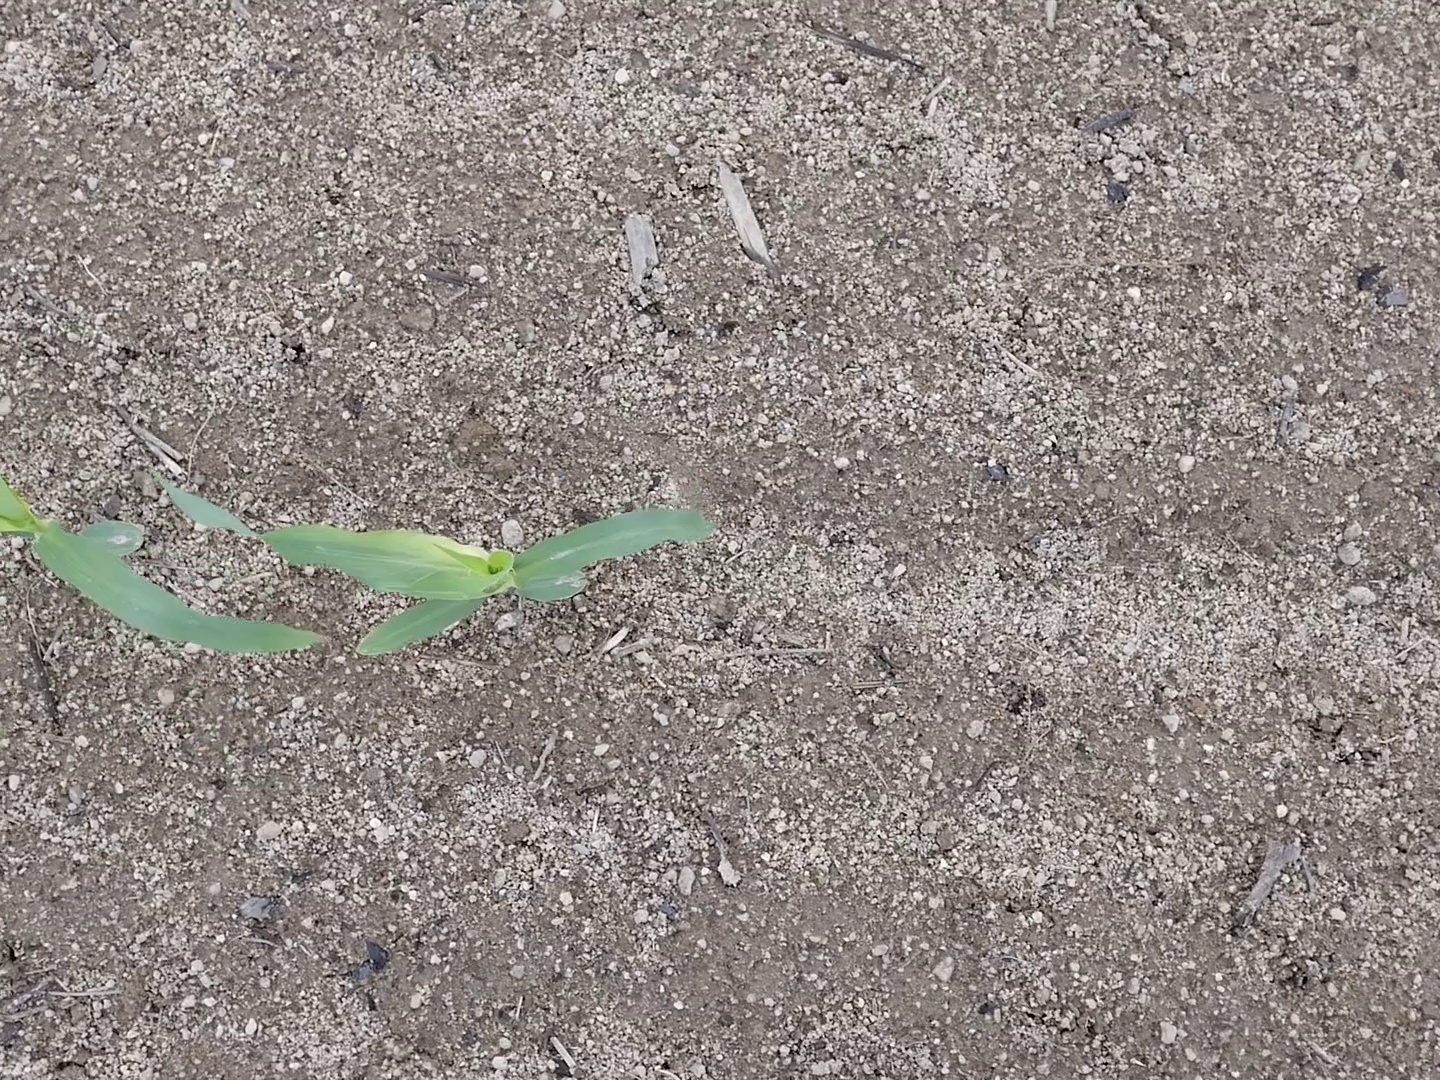
Crop: maize
Objects: maize, maize, stem_maize, stem_maize